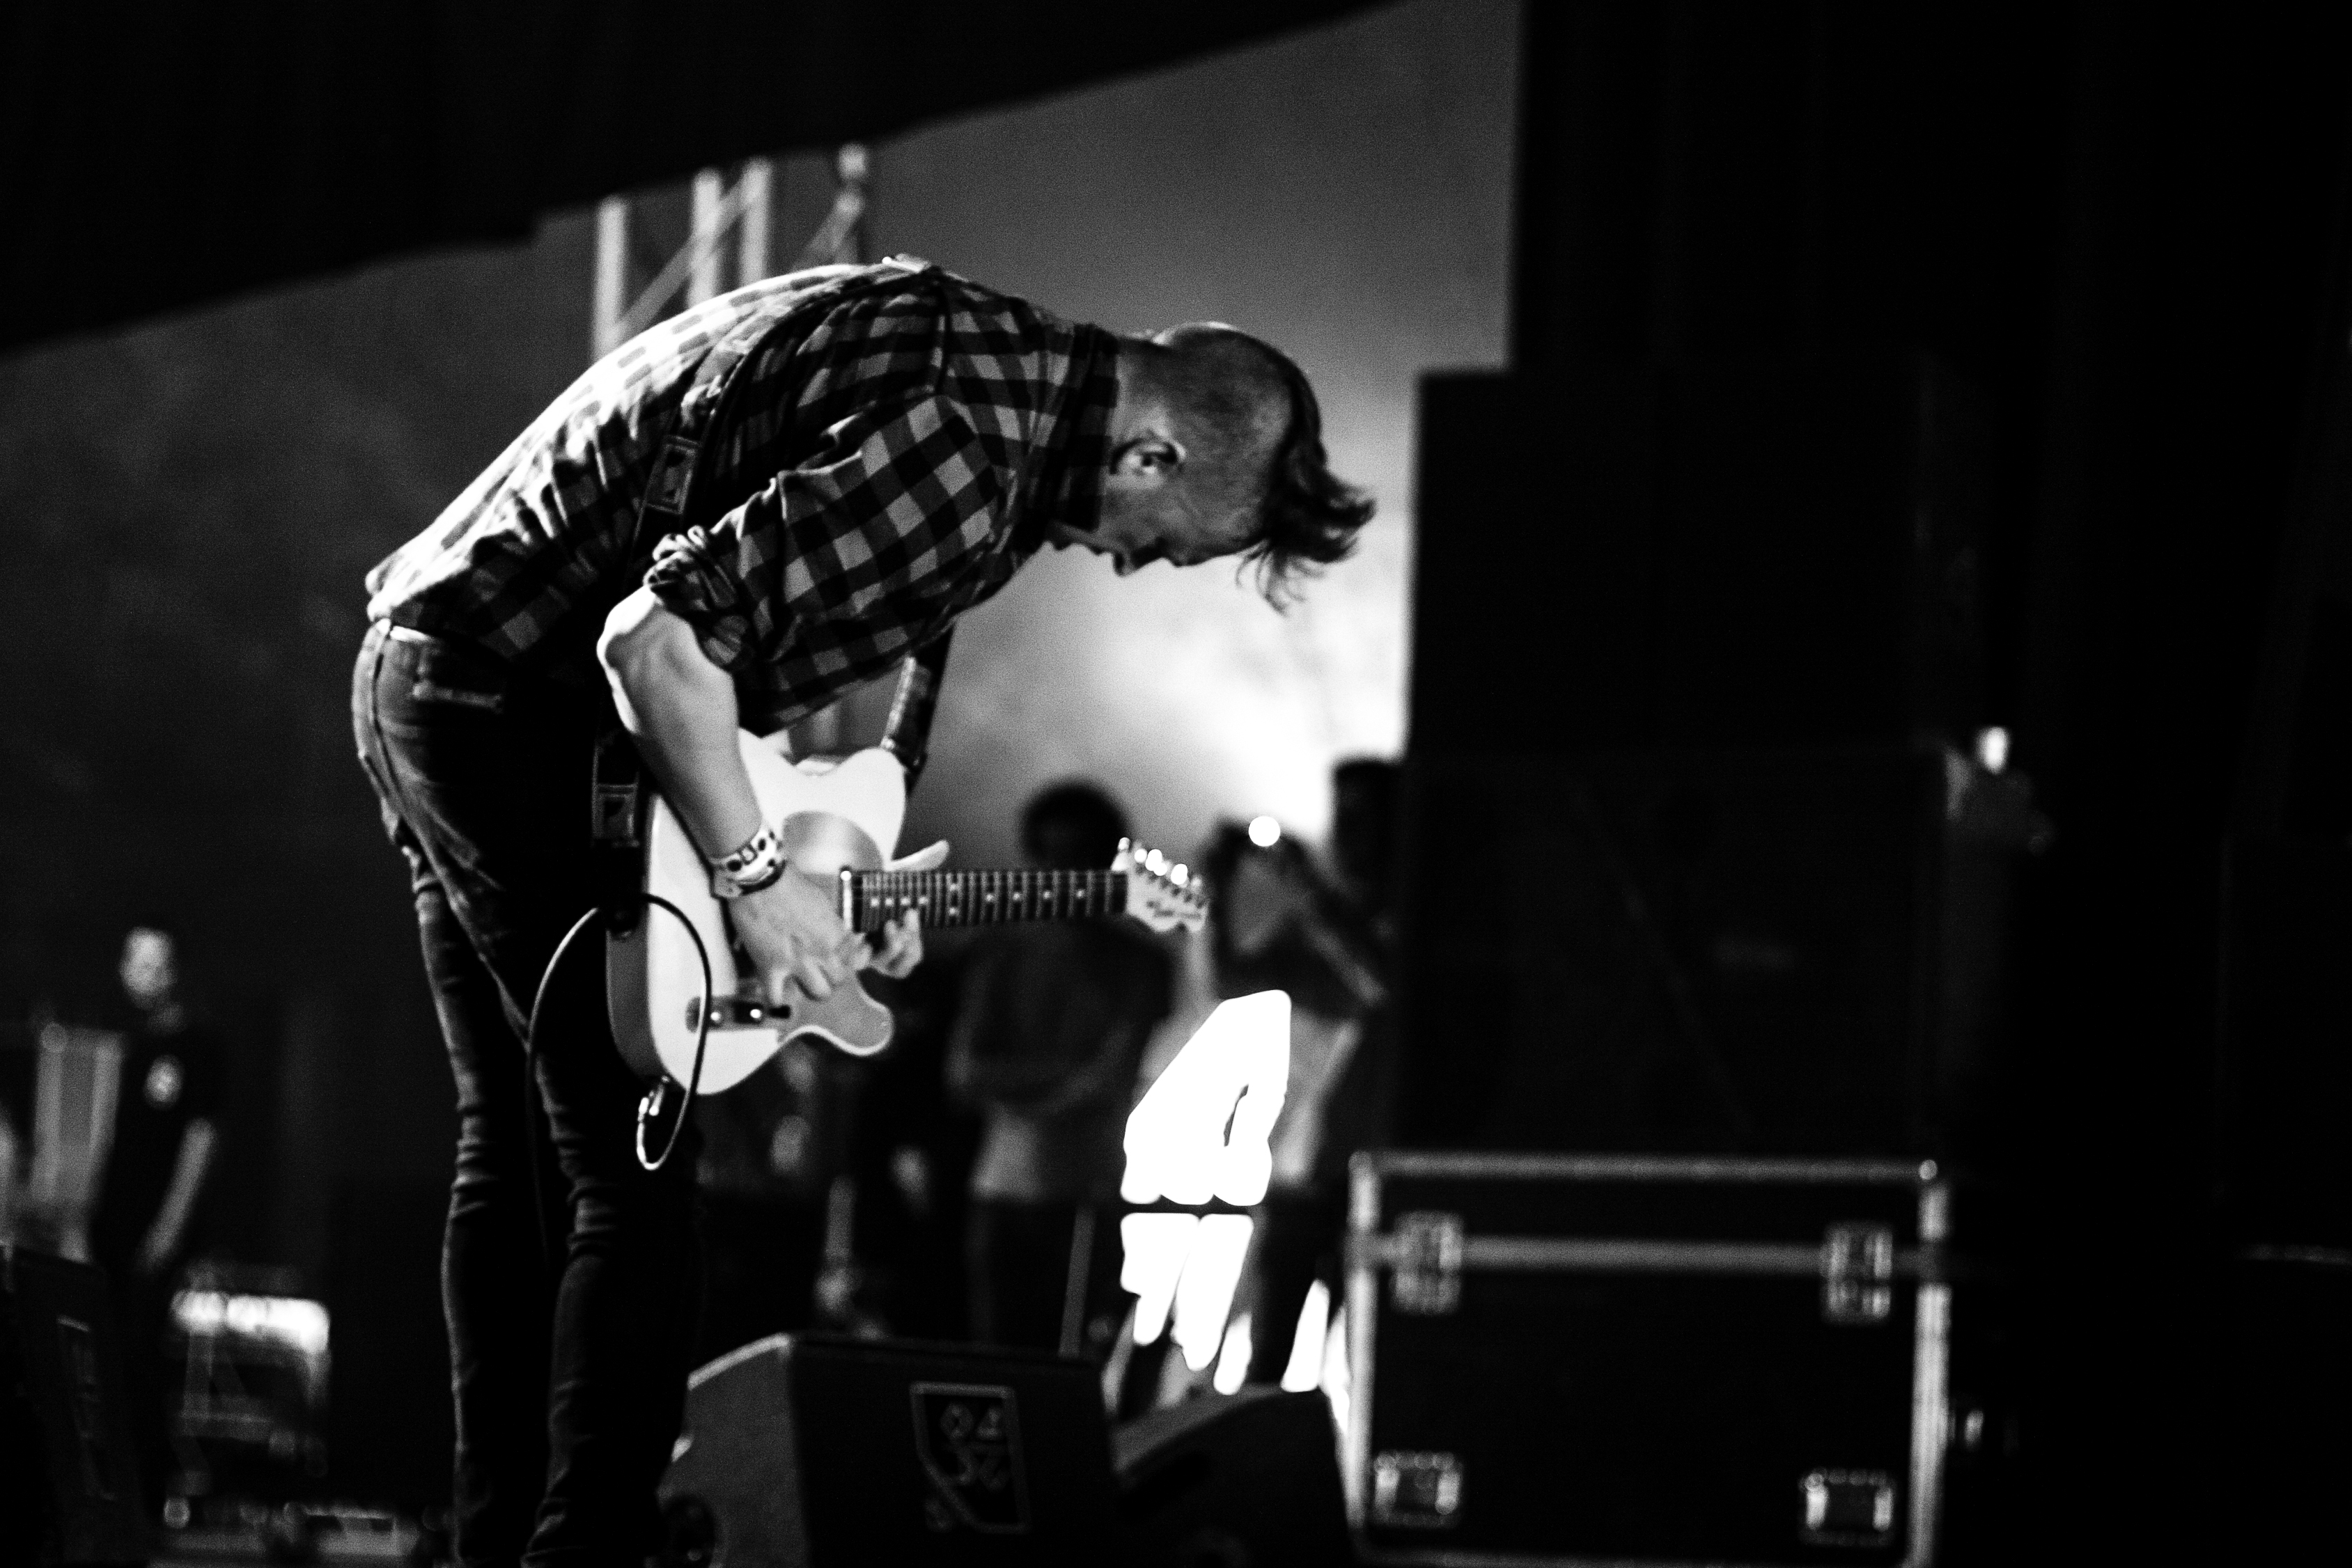
music, black and white, concert, band, live, canon, musician, black, monochrome, performance art, festival, 40d, gig, stage, 2012, dour, willow, performance, bassist, guitarist, entertainment, monochrome photography